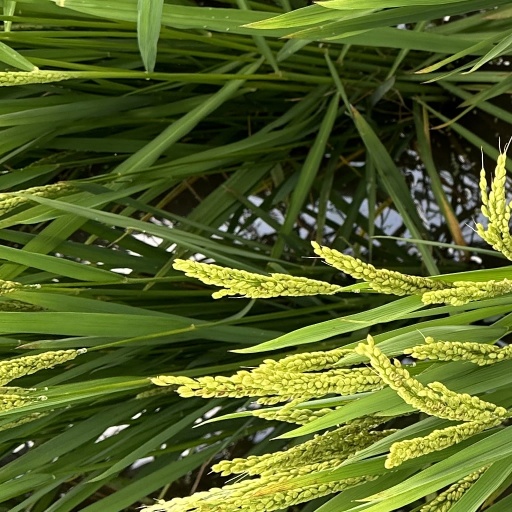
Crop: rice